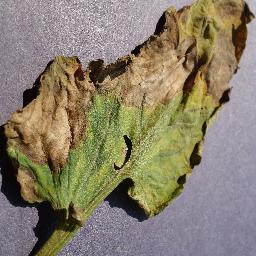
Label: Tomato___Late_blight